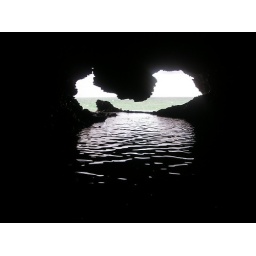
The water in this part of the animal cave was about knee deep and very warm.